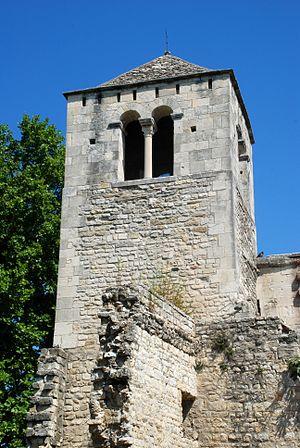
France - Provence - Avignon - Abbaye de Saint-Ruf